Mathilde Laigle

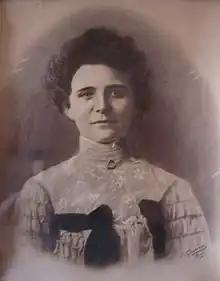

Mathilde Laigle (1865–1949) was a French historian. She was an early student in America becoming a governess to the children of the governor of Iowa. She was an expert on Christine de Pizan and is credited with helping to revive interest in the early feminist.